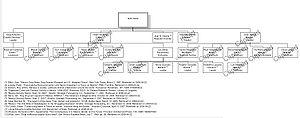
Le Cartel du Golfe est une organisation criminelle mexicaine, principalement basé à Matamoros, dans le Tamaulipas, État frontalier du Texas et situé sur le Golfe du Mexique. Ce cartel, le plus ancien groupe criminel du Mexique, avait pour activité à son commencement la contrebande de liqueurs. Ses opérations sont basées à Reynosa, Tamaulipas, ville frontière avec Mc Allen, Texas. Le cartel est présent significativement dans trois États autour du Mexique avec des zones d'opération à Matamoros, Reynosa, Miguel Alemán, Tampico, Valle Hermoso y Ciudad victoria au nord-est de Tamaulipas. Antonio Cárdenas Guillén et Jorge Eduardo Costilla Sánchez sont les principaux chefs de ce cartel. La mort de Antonio Cardenas Guillen, surnommé "Tony Tormenta" pour son caractère explosif, a fait de Jorge Eduardo Costilla Sanchez le principal leader de cette organisation criminelle. Durant les années 2010-2011 le cartel du Golfe a violemment combattu le cartel de Los Zetas afin d'étendre son territoire.